50 Ways of Saying Fabulous

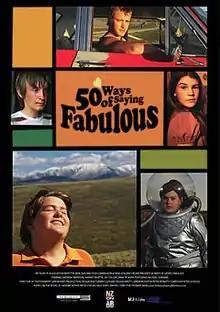
Theatrical release poster

50 Ways of Saying Fabulous is a 2005 New Zealand drama film directed by gay director Stewart Main and starring Jay Collins and Andrew Patterson. It is based on a novel by Graeme Aitken. The film premiered at the 2005 Toronto International Film Festival. It received negative reviews and had little success at the New Zealand box office. In spite of this, the film did however win the Special Jury Award at Italy's Turin International Gay and Lesbian Film Festival in 2005.